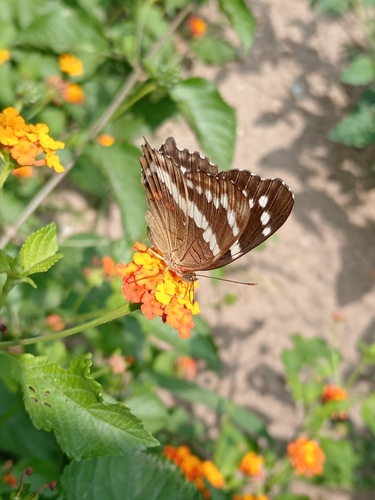
Scientific name: Anartia fatima
Common name: Banded peacock
Family: Nymphalidae
Order: Lepidoptera
Pollinator type: Primary pollinator
Habitat: Open areas and gardens
Geographic range: South America
Conservation status: Least Concern